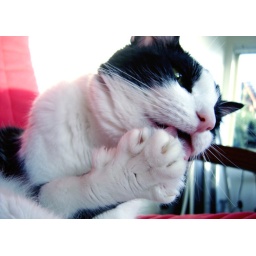
My cat Elei having an epic bath while sitting in her chair. Good times.